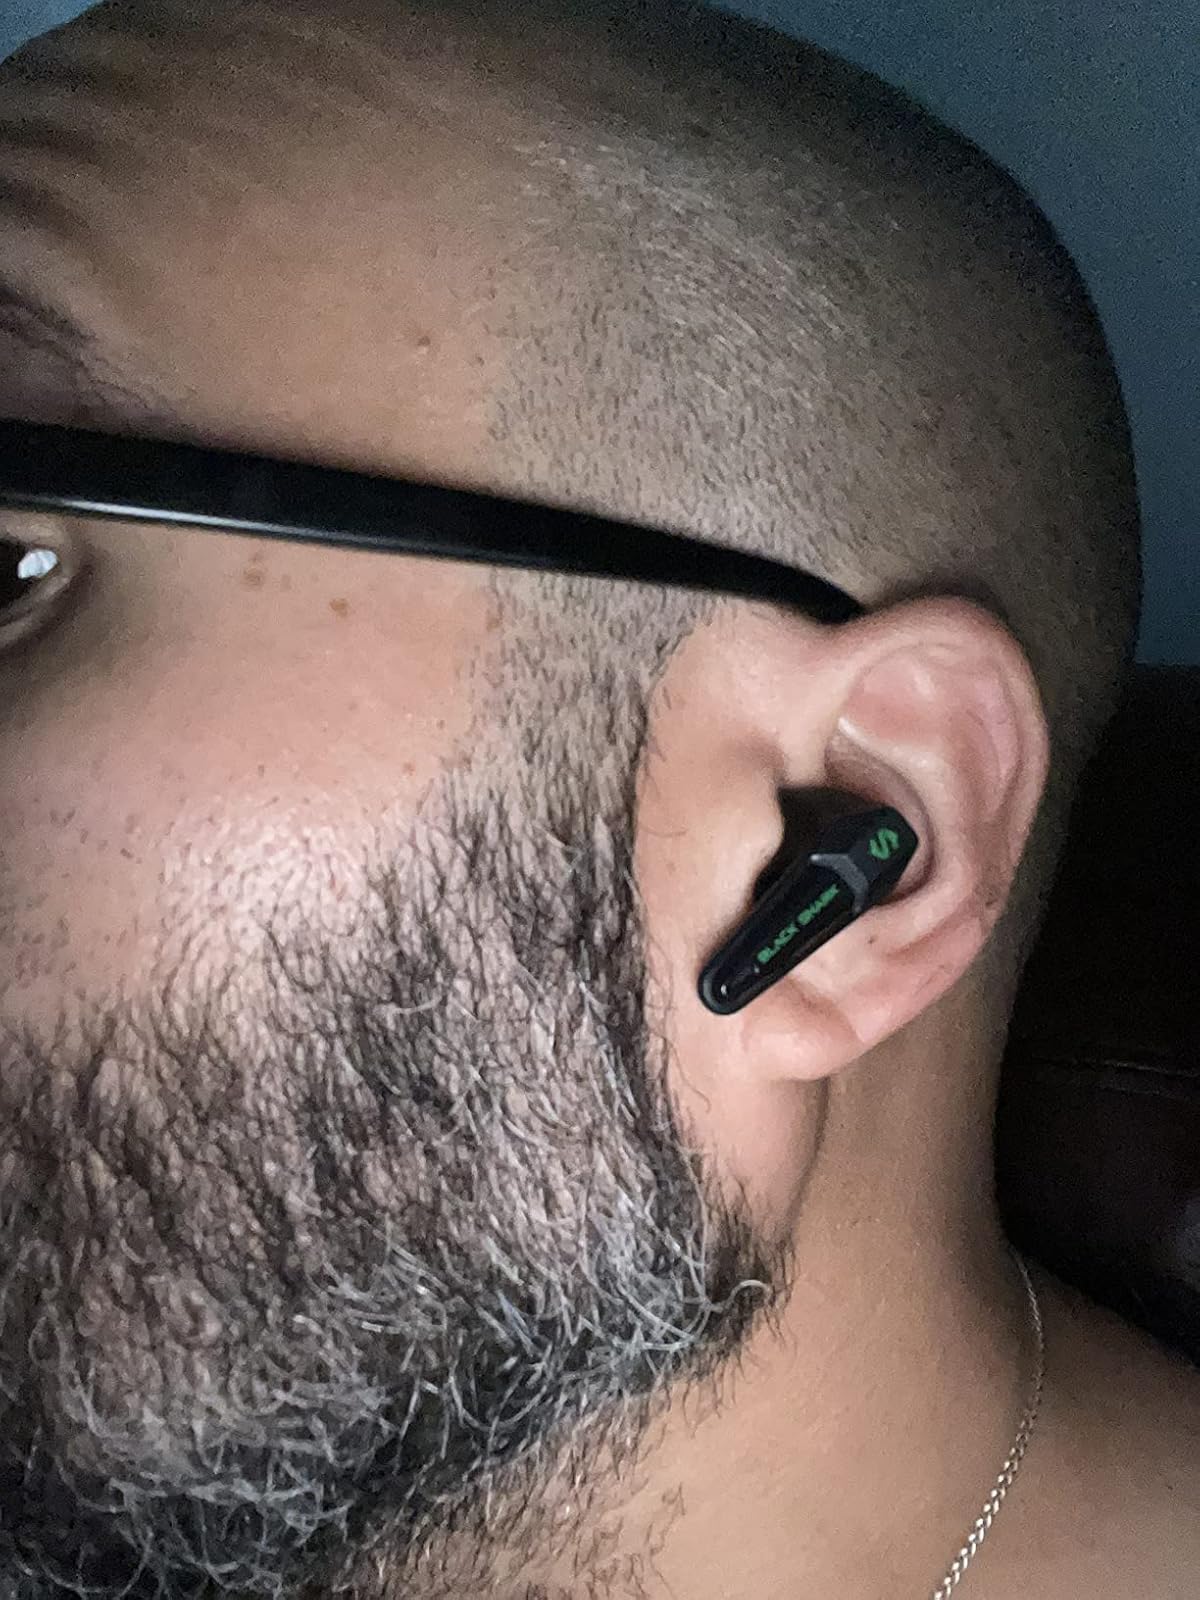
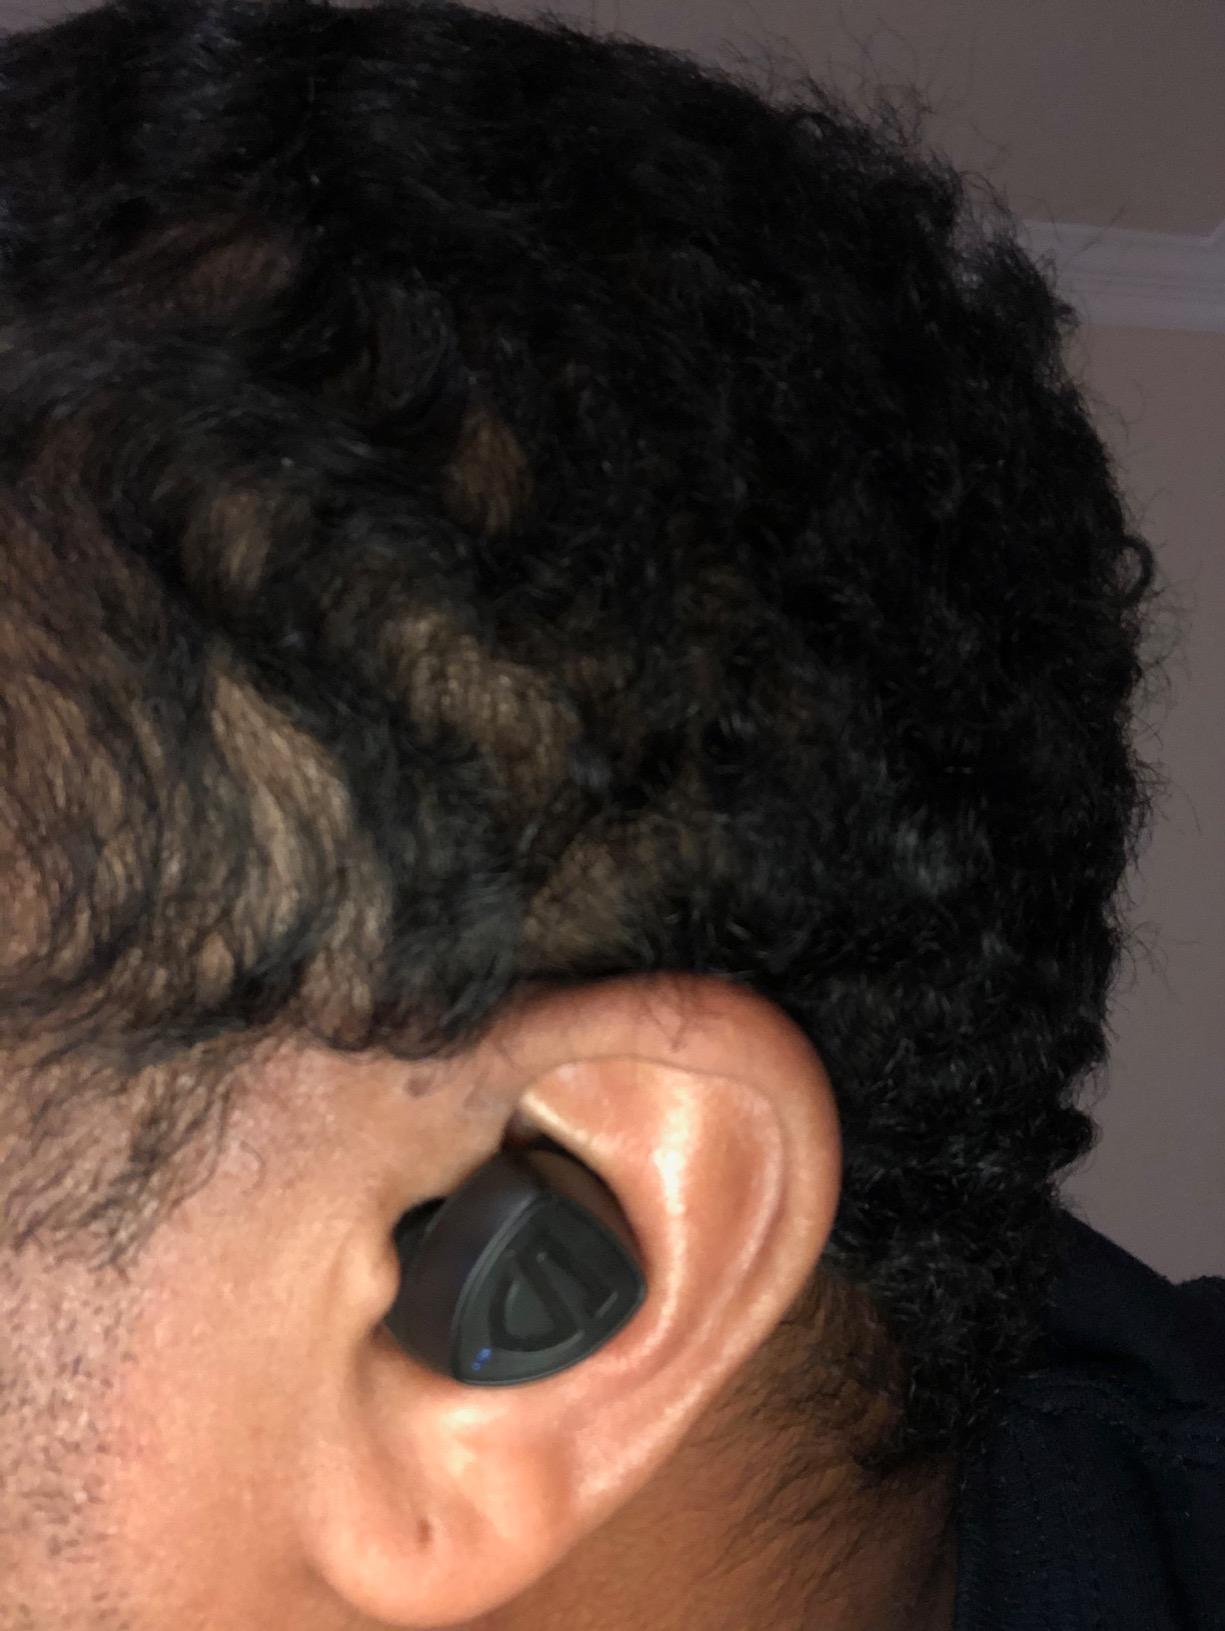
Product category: earbuds
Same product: no